Cyrus the Great Day

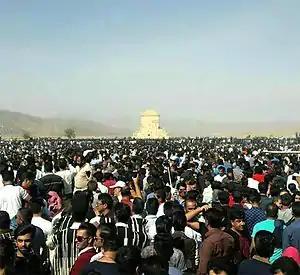
Gatherings at Pasargadae on 28 October 2016

In 2016, the holiday occurred on 28 October (due to the overlapping of leap years in the Iranian and Gregorian calendars) and fell on Friday (official weekend day in Iran due to its Islamic significance). Consequently, the tomb of Cyrus at Pasargadae attracted thousands of people from across the country who celebrated the day and chanted nationalist slogans. Nomads, tribesmen and ethnic minorities, including Kurds and Iranian Arabs, were present at the celebrations in their traditional ethnic clothing. The attendance was unprecedented according to spectators, and the roads leading to the tomb reportedly saw a large traffic jam.